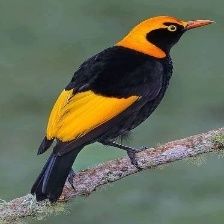
Species: REGENT BOWERBIRD
Scientific name: SERICULUS CHRYSOCEPHALUS